Royal assent

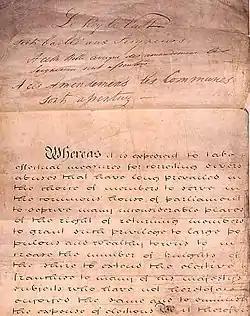
Start of the parchment roll of the Reform Act 1832, with the clerk's record of the royal assent of King William IV written above the bill, reading in full "Le Roy le Veult. Soit baillé aux Seigneurs. A cette Bille avecque des amendemens les Seigneurs sont assentuz. A ces Amendemens les Communes sont assentuz."

In the United Kingdom, a bill is presented for royal assent after it has passed all the required stages in both the House of Commons and the House of Lords. Under the Parliament Acts 1911 and 1949, the House of Commons may, under certain circumstances, direct that a bill be presented for assent despite lack of passage by the House of Lords.